Frequent Death

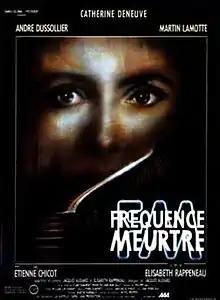
Theatrical release poster

Frequent Death (original title: Fréquence meurtre) is a 1988 French crime film directed by Élisabeth Rappeneau. It is based on Stuart M. Kaminsky's 1983 novel "When the Dark Man Calls".